Court-martial of William T. Colman

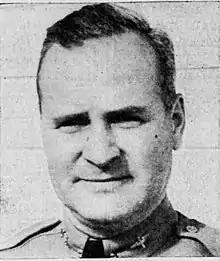
Col. William T. Colman in 1943

In 1943, U.S. Army colonel William Truman Colman (born October 10, 1903), commandant of the Selfridge Army Air Base, was court-martialed for shooting and wounding Private First Class William R. McRae. Colman shot McRae, an African-American driver, without provocation. He was convicted only on a reduced charge of careless use of a firearm and being drunk and disorderly, leading to protests over lenient treatment. The decision of the military court to reduce Colman's rank to captain led to protests over the leniency of the sentence. After a further review by the Secretary of War, Colman was removed from military service.